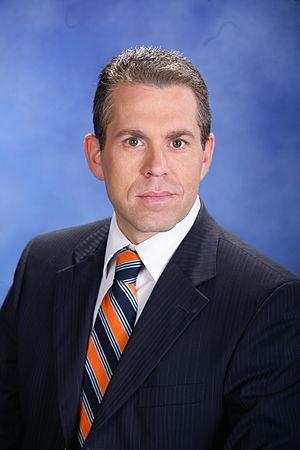
Cette liste présente les 120 membres de la 19ᵉ législature de la Knesset d'Israël au moment de leur élection le 22 janvier 2013 lors des Élections législatives israéliennes de 2013. Elle présente les élus par partis.